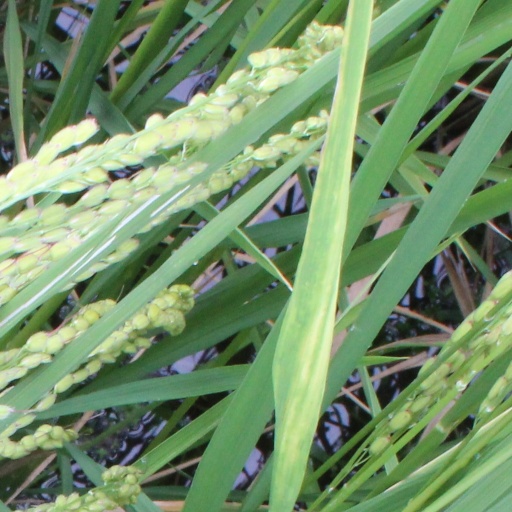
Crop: rice